History of Italian fashion

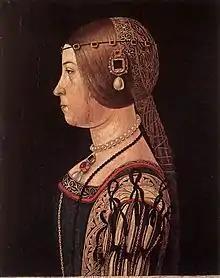
"Portrait of Barbara Pallavicino" by Alessandro Araldi, ca. 1510

Hairstyles at the time were dependent on a woman's marital status. If a woman was single, she would wear her hair down, usually in loose curls. Once women were wed, they would begin wearing their hair up, in tight braids.